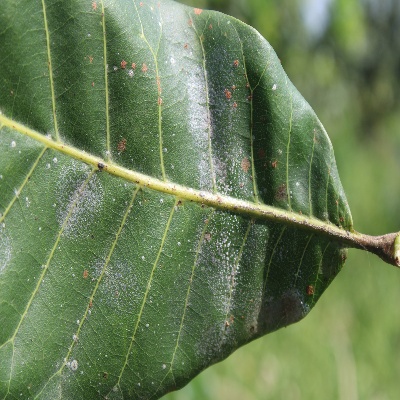
Crop: Cashew
Condition: red rust